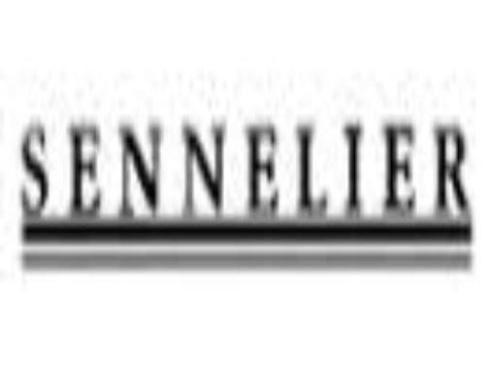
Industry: Necessities